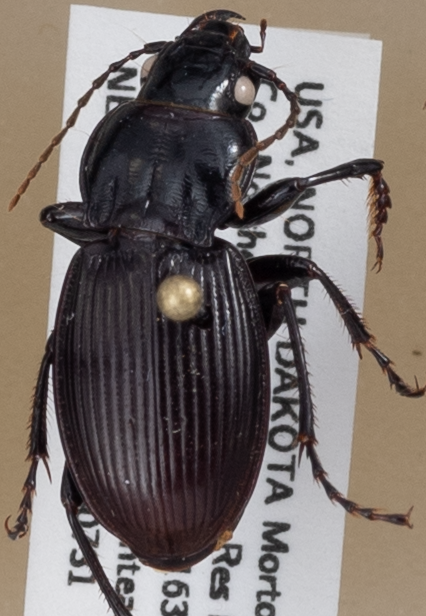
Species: Cyclotrachelus torvus
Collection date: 2018-07-31
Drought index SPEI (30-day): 0.31
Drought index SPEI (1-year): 0.47
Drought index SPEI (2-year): -0.17